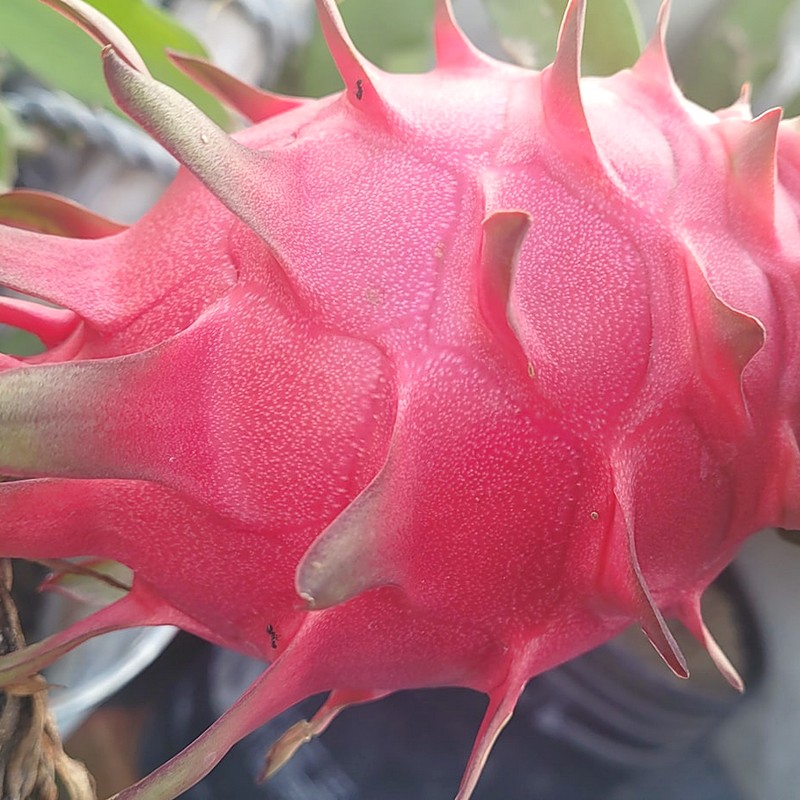
Label: Fresh Dragon Fruit